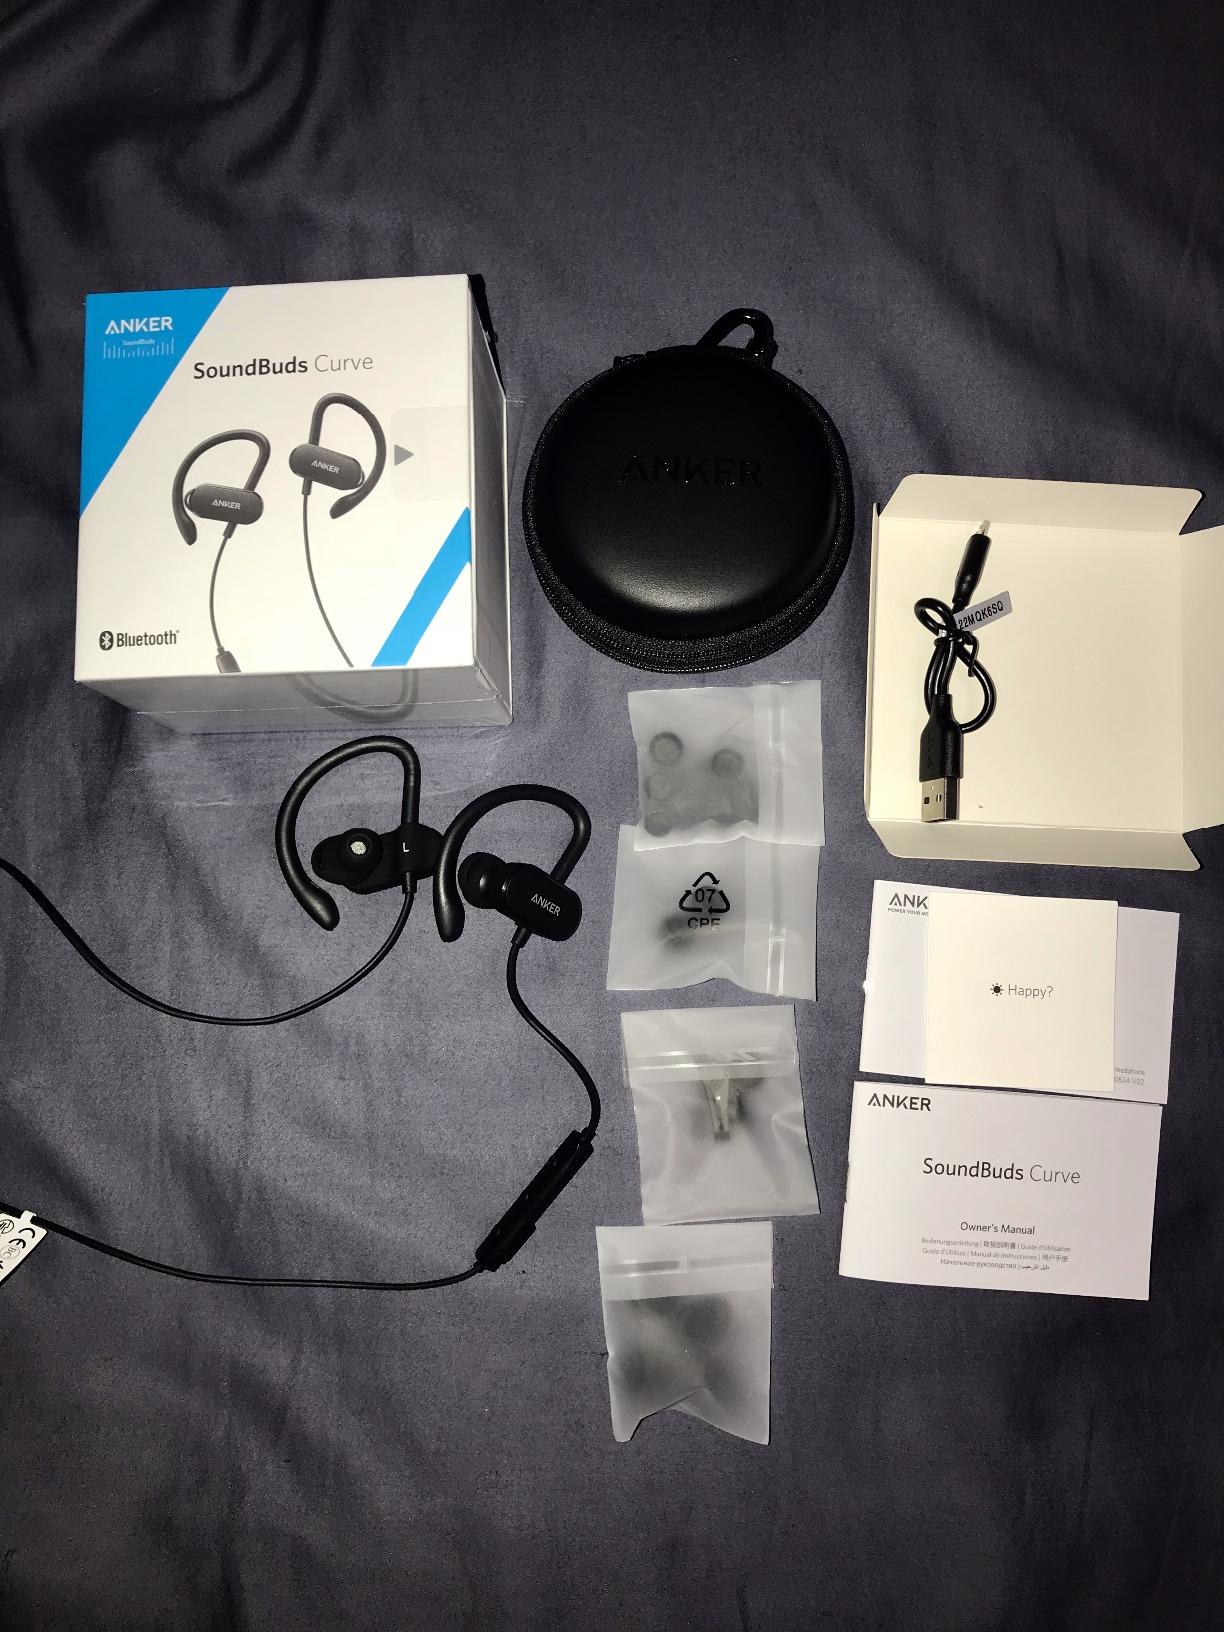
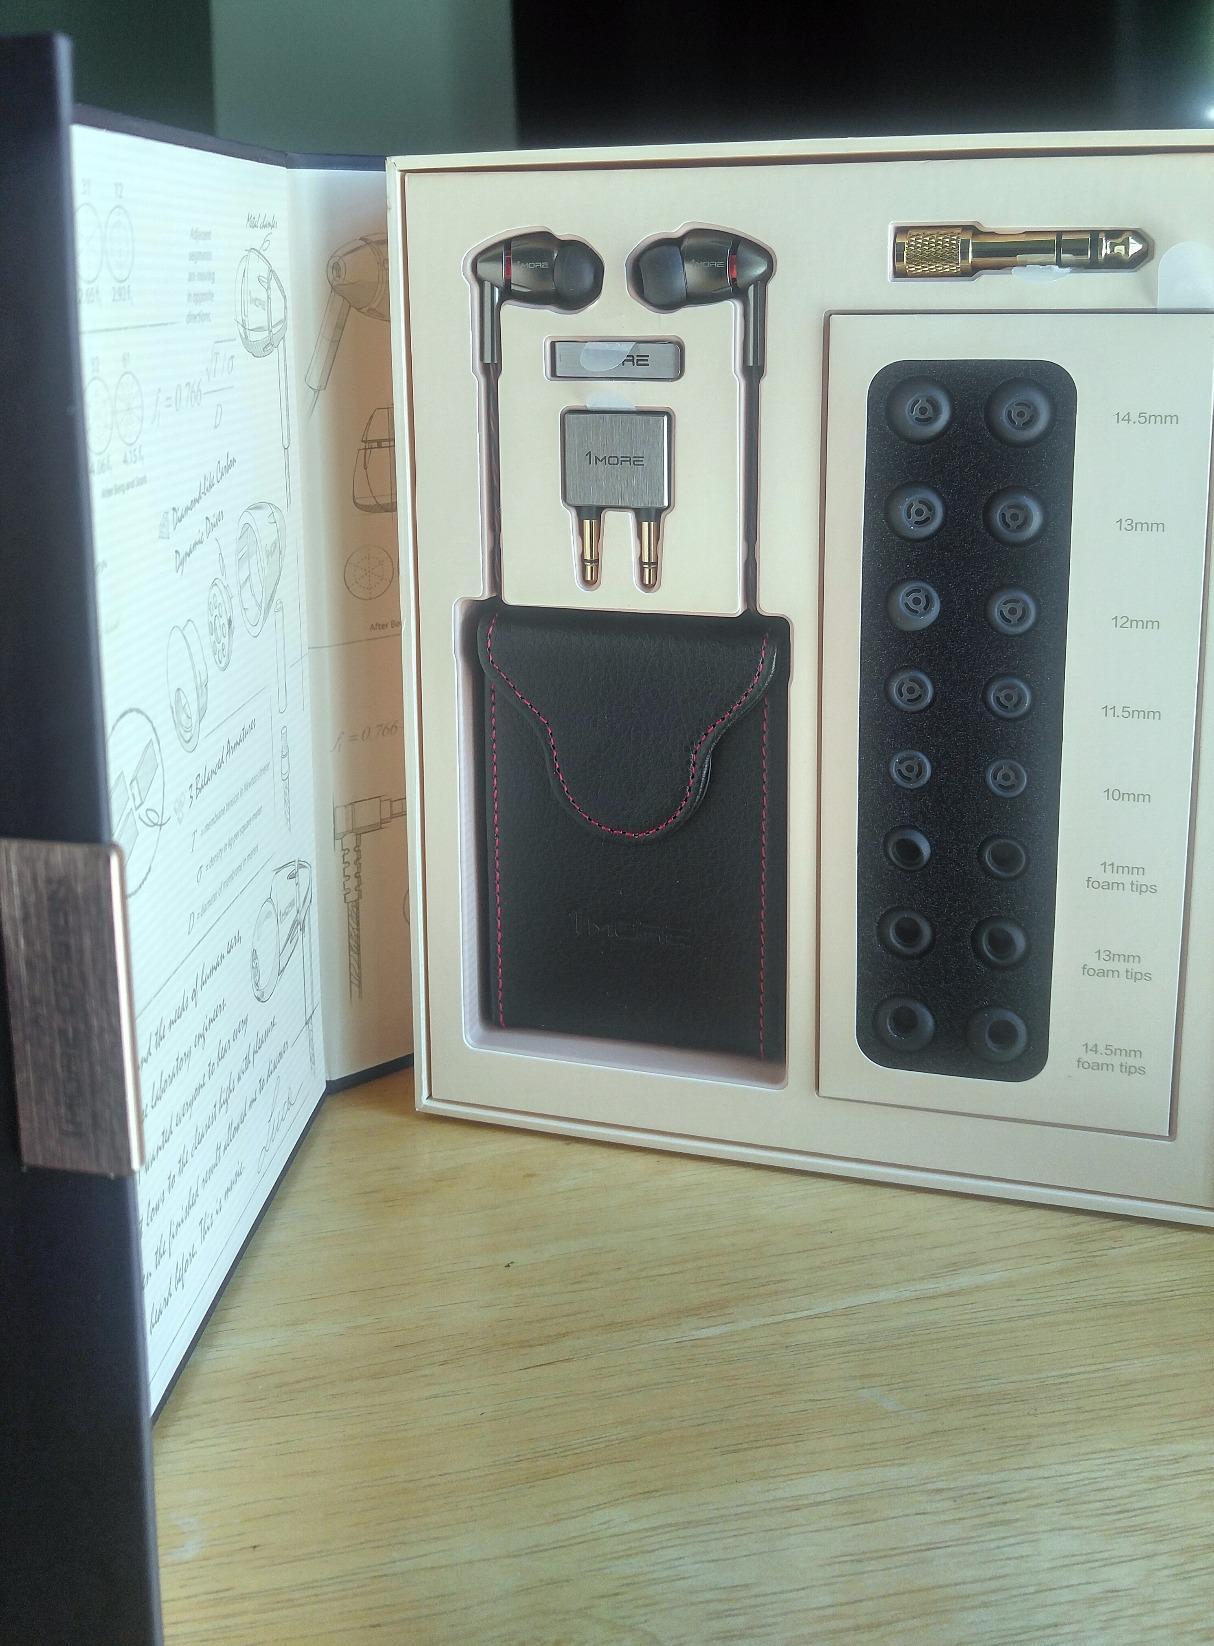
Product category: headphones
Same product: no